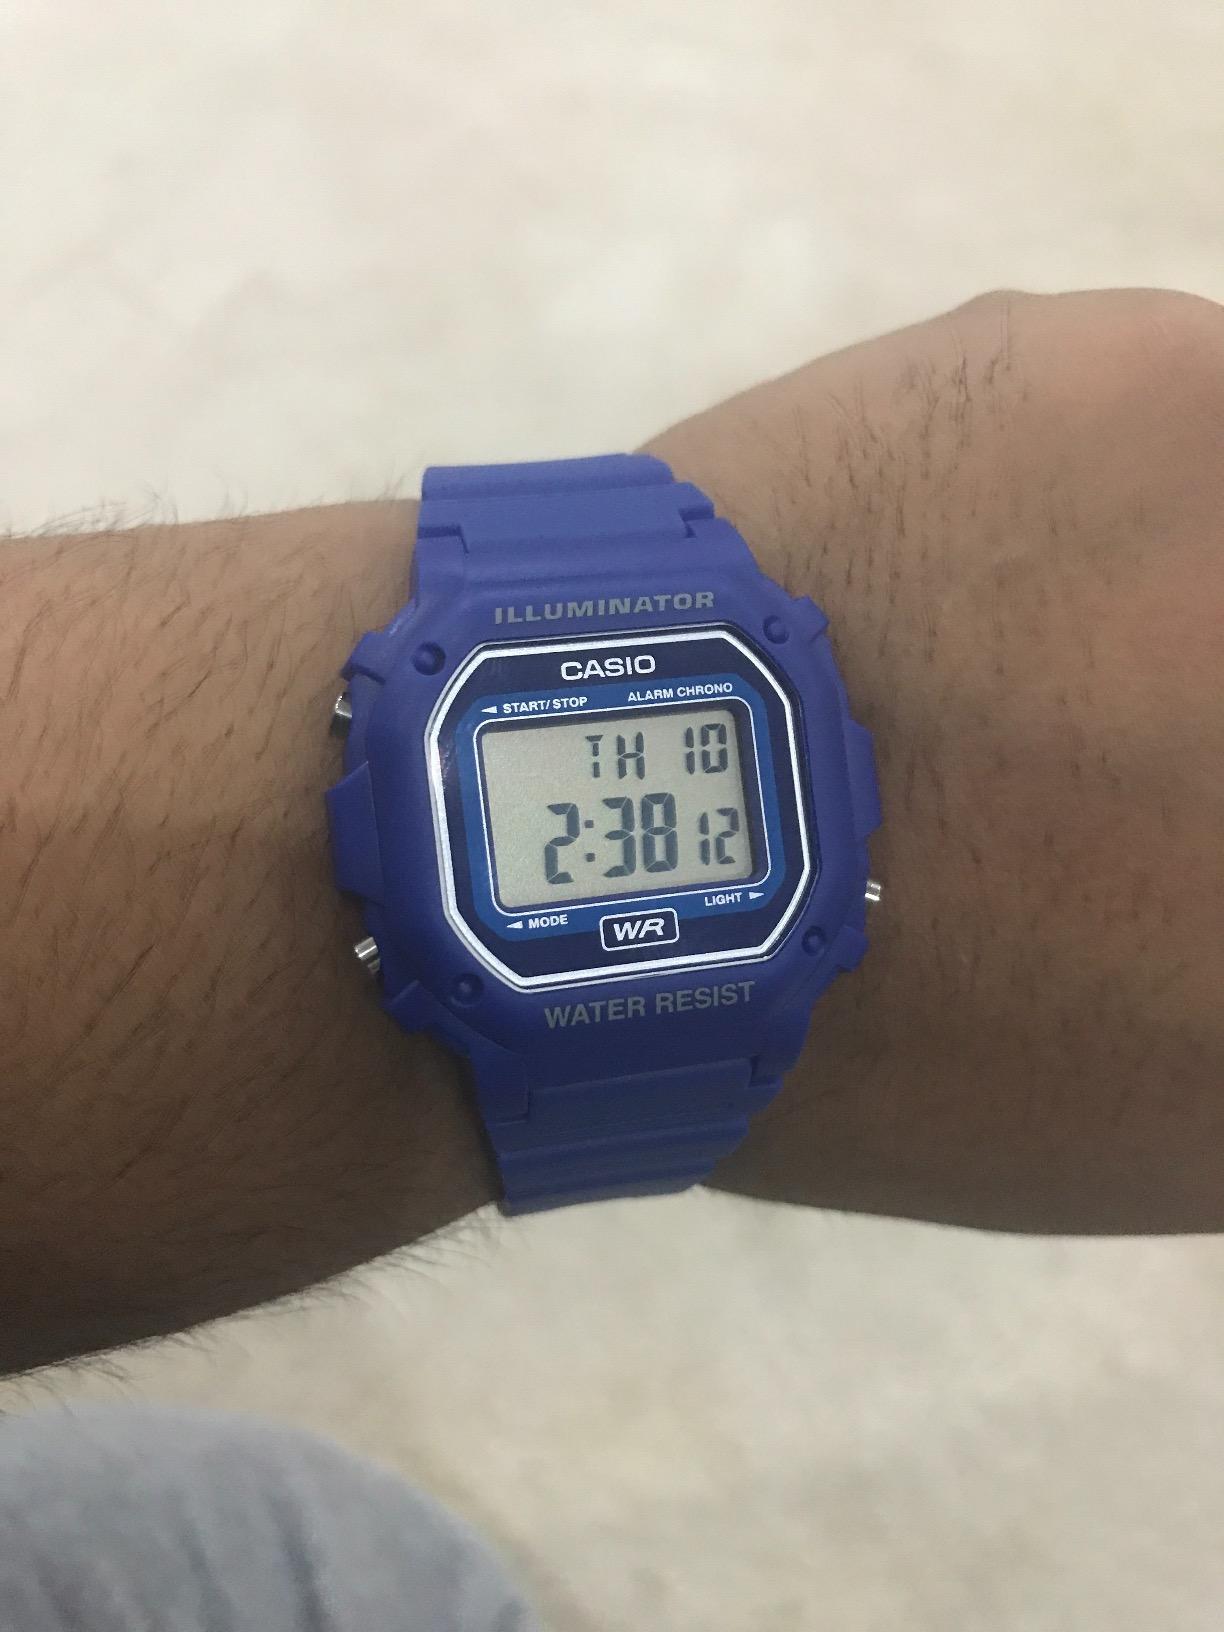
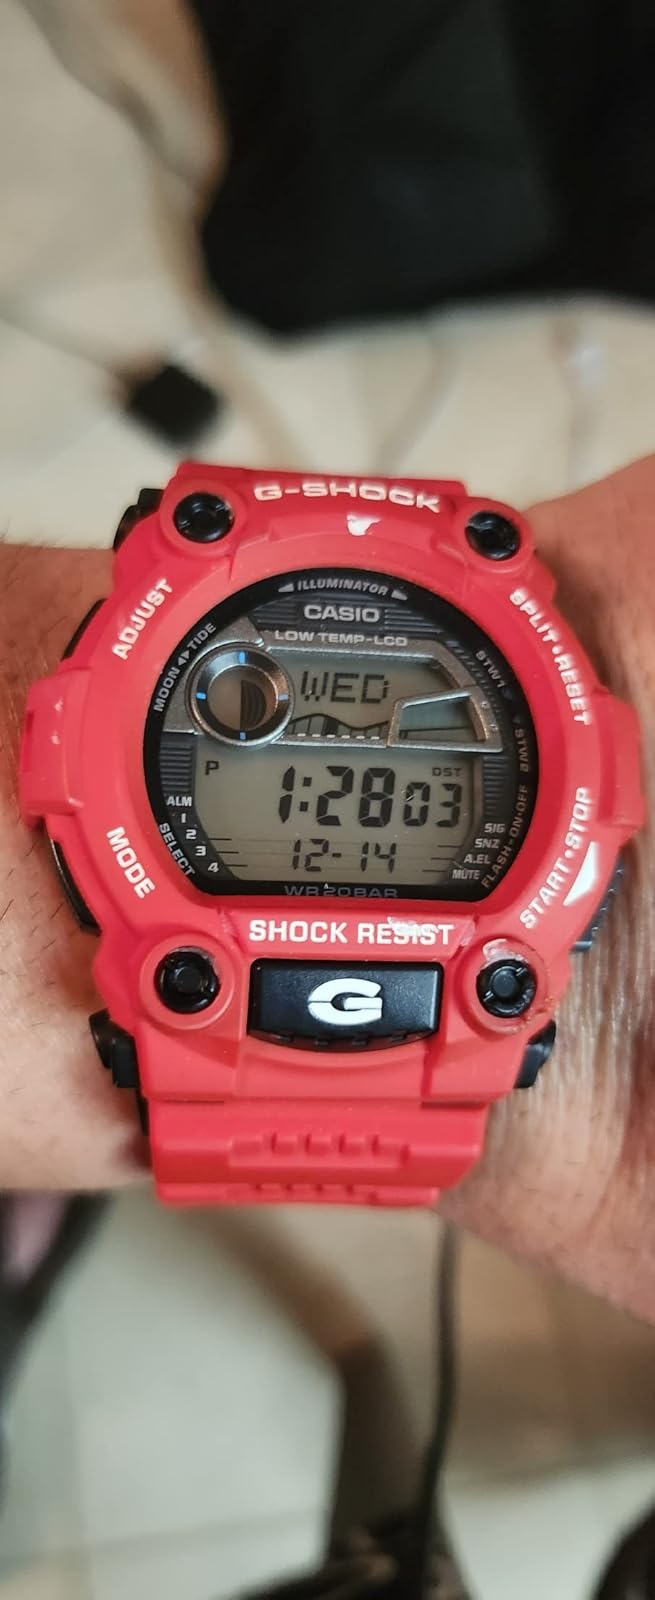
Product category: accessories_watch
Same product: no